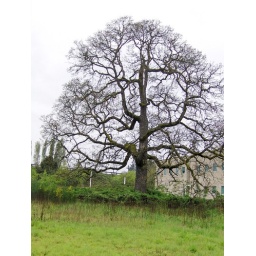
I found this tree in a field near our new house while takeing Molly for a walk.